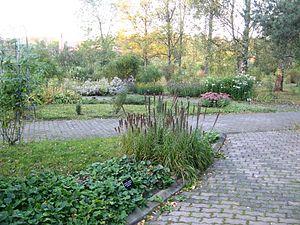
Le parc Tähkäpuisto est un parc de Luolavuori a Turku en Finlande.